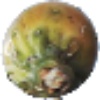
Label: cactus_fruit